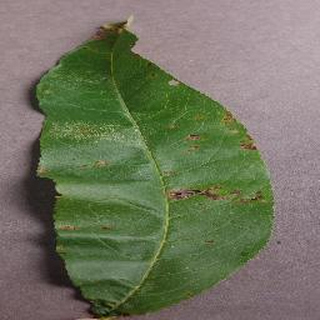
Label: peach_bacterial_spot